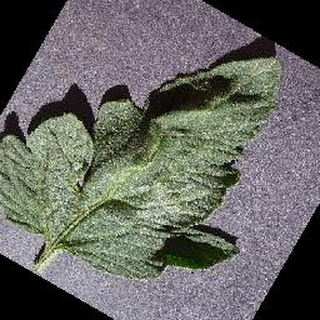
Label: healthy_tomato